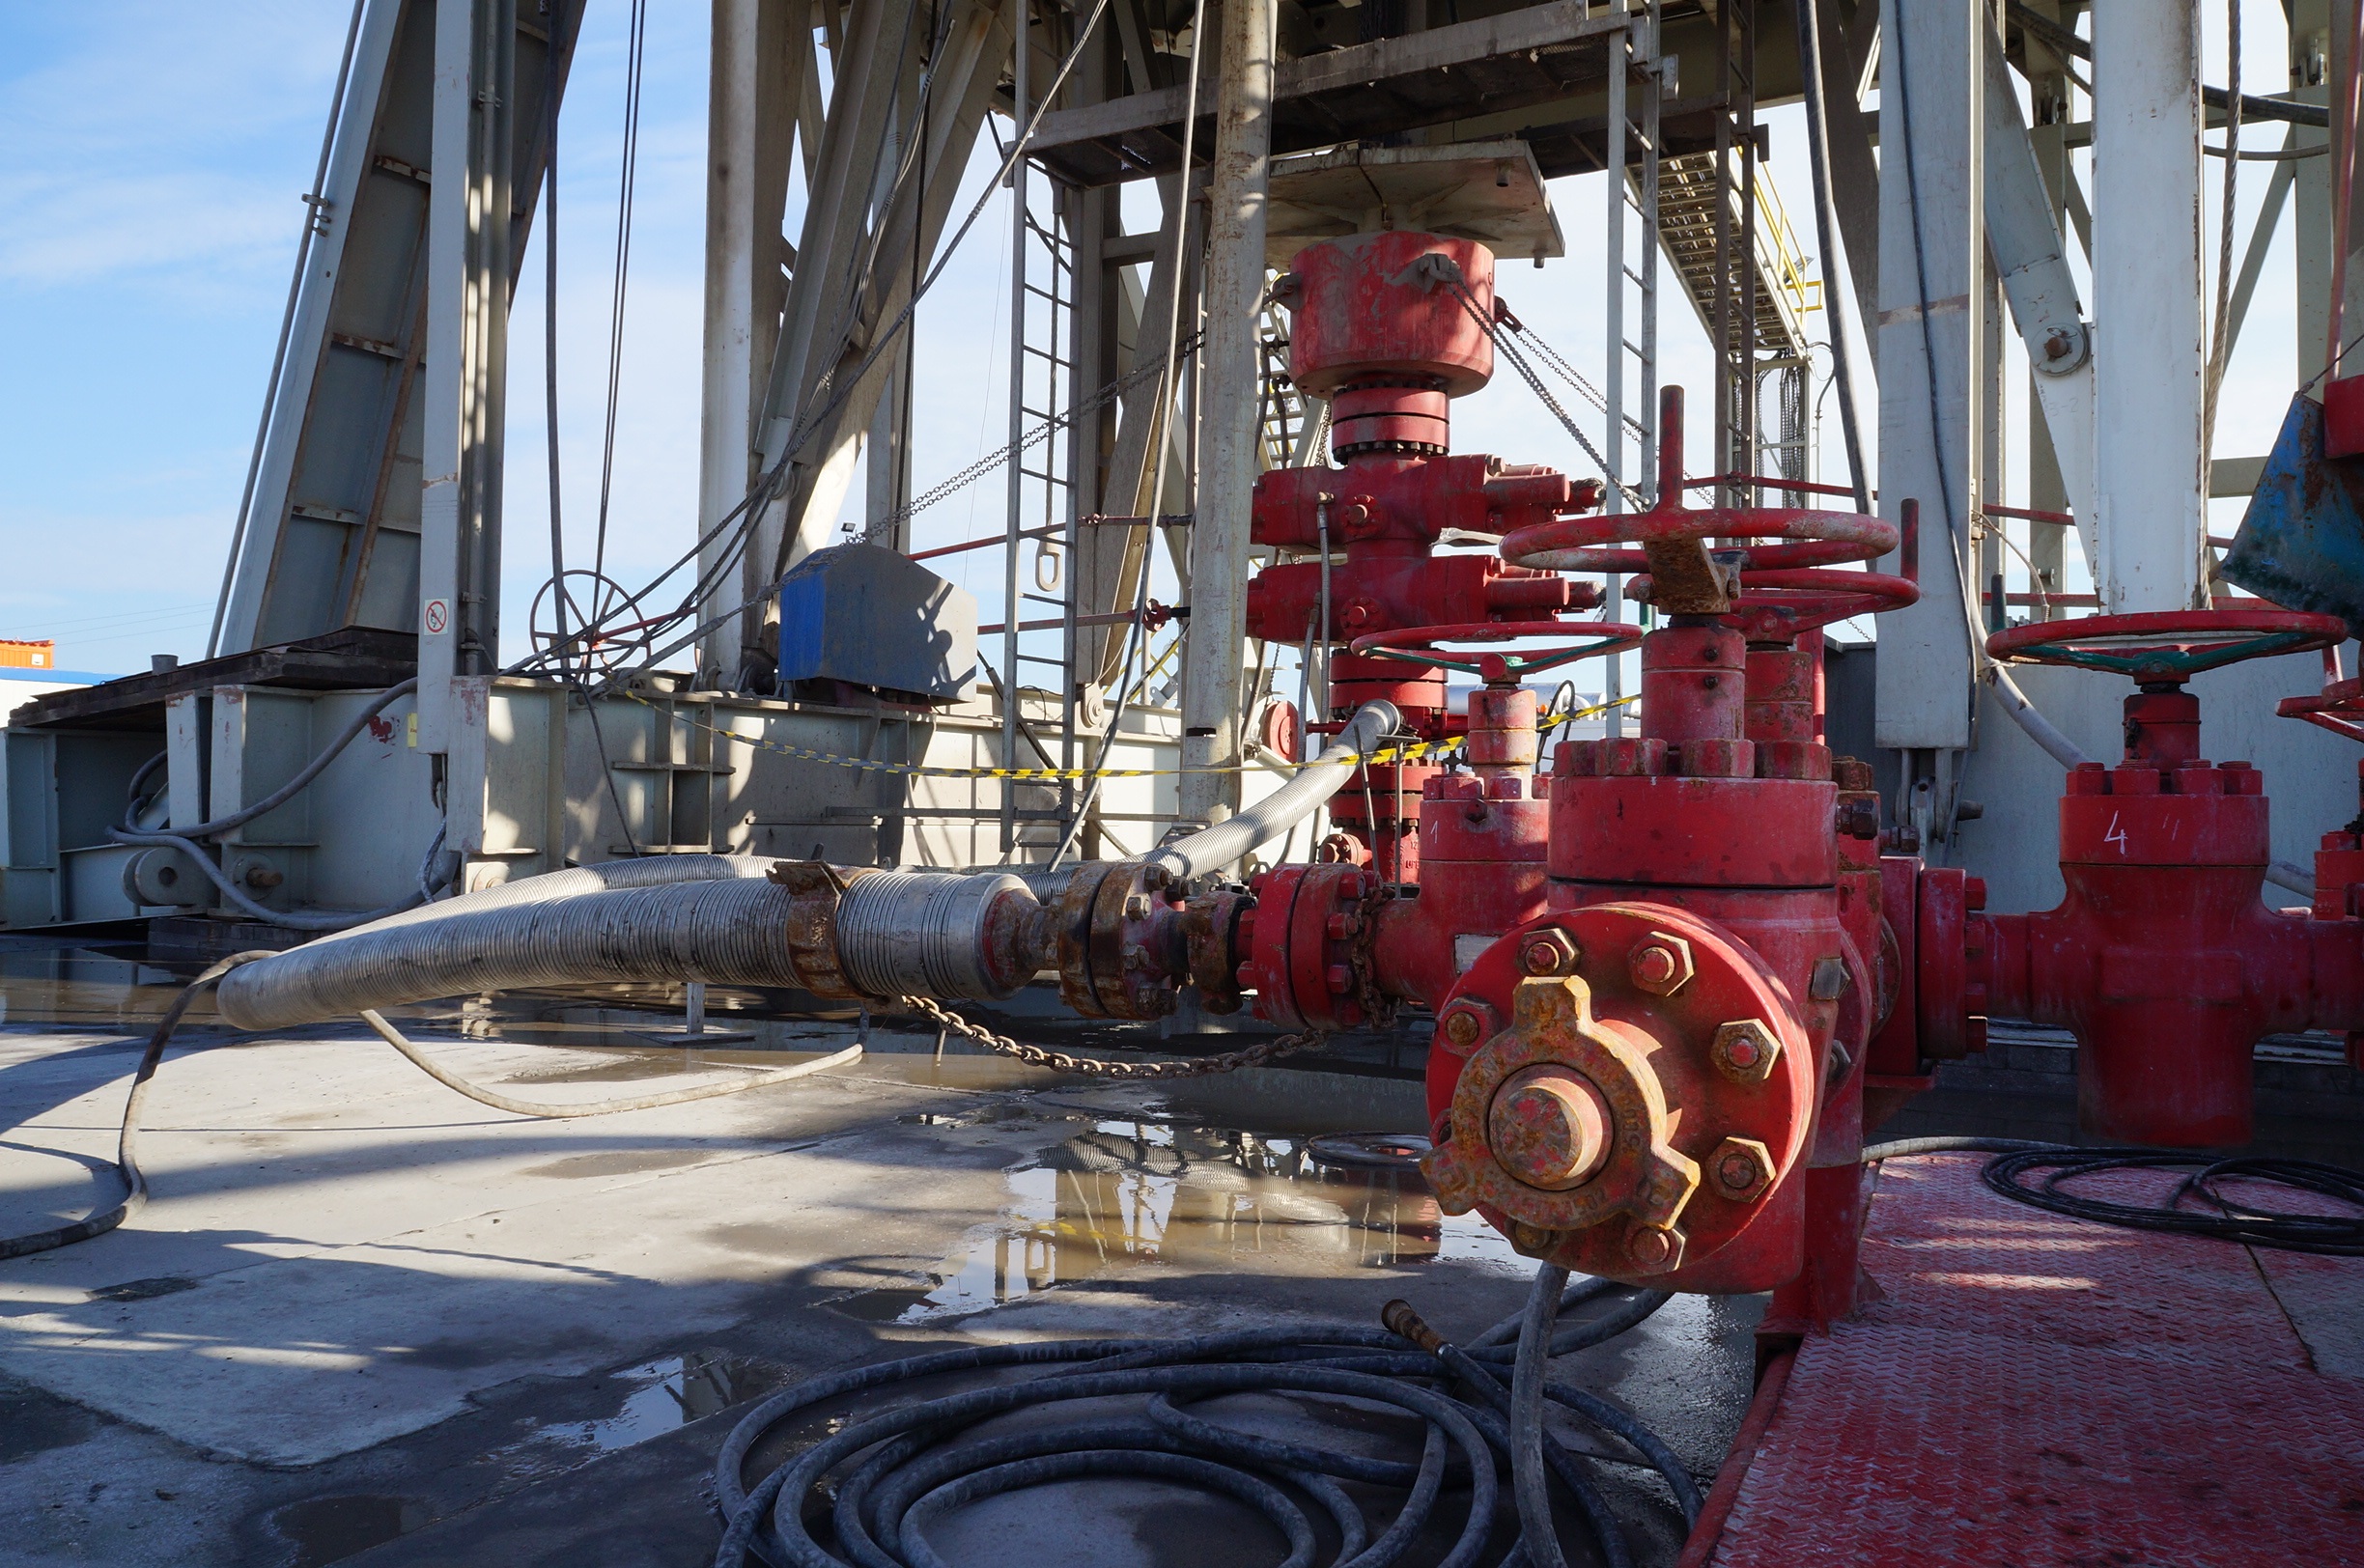
vehicle, mast, industry, search, oil rig, natural gas, drilling rig